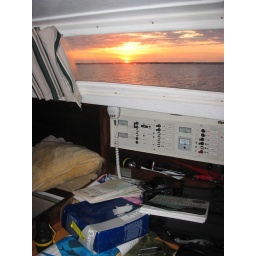
Painted sky over the chart table